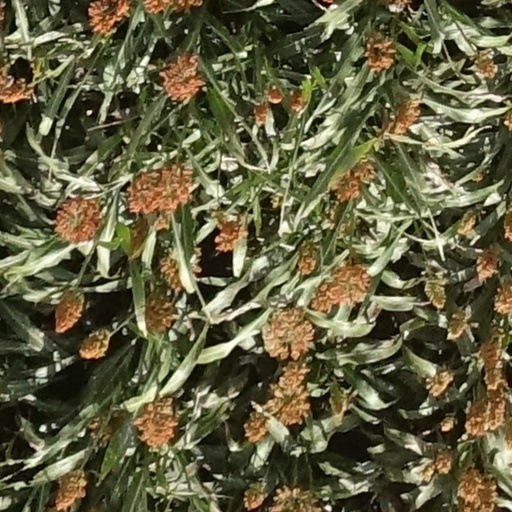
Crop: sorghum